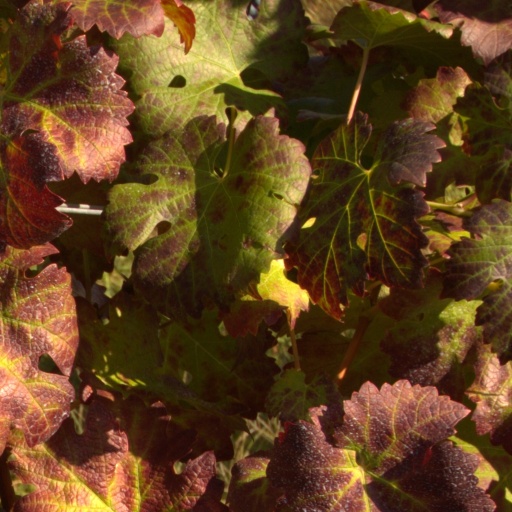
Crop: grape